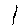
Label: 1